Orbivirus

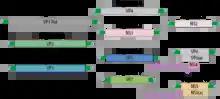
Genome map of "Orbivirus"

These viruses have double-stranded RNA genomes, so are classified as Class III viruses. Their genome is linear and is segmented into 10 segments of various lengths. One copy of each gene segment is packaged per virion. In most cases, each gene segment encodes a single open reading frame (ORF). The genome encodes seven major structural proteins (VP1–VP7) and three major nonstructural proteins (NS1–NS3). Exceptions to the one gene–one protein rule are segment 9 (Seg-9) and segment 10 (Seg-10), both of which encode two nearly identical proteins initiated from in-phase AUG codons close together near the upstream termini (VP6 and VP6a encoded by Seg-9: NS3 and NS3a encoded by Seg-10).